Phosphorus

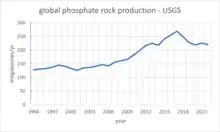
Annual global phosphate rock production (megatonnes per yr), 1994–2022 (data from US Geological Survey)

Compounds with P-C and P-O-C bonds are often classified as organophosphorus compounds. They are widely used commercially. The serves as a source of in routes to organophosphorus(III) compounds. For example, it is the precursor to triphenylphosphine: